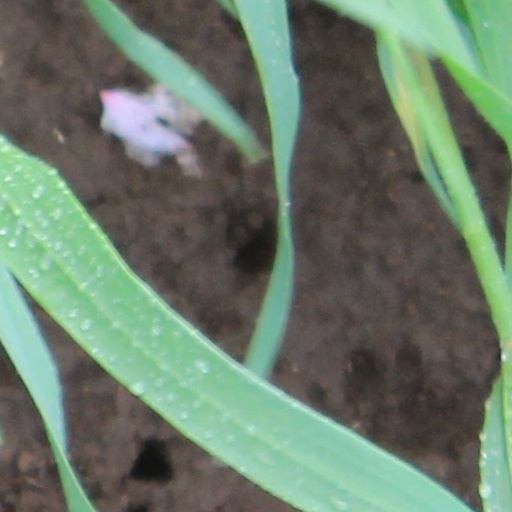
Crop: wheat